Zaporizhzhia (region)

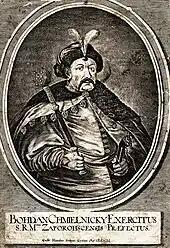
Bohdan Khmelnytsky as "Zaporohscensis Prefect" (1651)

Zaporizhzhia was the name of the territory of the Cossack state, the Zaporozhian Host, whose fortified capital was the Sich, usually located in the Great Meadow. From the 15th century to the late 17th century it was fought over by Muscovy, the Polish Kingdom and the Ottoman Empire, as well as by the Hetmans of Upper Ukraine (after 1648). For most of that time it was technically controlled by Poland, but it was rarely peaceful, and was widely regarded (from the perspective of the claimant governments) as turbulent and dangerous, the refuge of outlaws and bandits. In the eyes of the vast majority of the Ukrainian people, however, it was a promised land of heroes and free men (as later described in the poetry of Taras Shevchenko). In addition to many invasions by neighbouring countries, inhabitants of the Zaporozhe had to deal with an influx of new settlers from all directions and conflicts between the szlachta (Polish nobility) and independent Cossacks, who enjoyed a kind of autonomy in the region. Further, Cossacks often raided the nearby rich lands of the Ottoman Empire, retaliating for the constant slave raids of the Tatars against Ukrainian territories as far west as Galicia, in return provoking raids by Ottoman vassals, the Tatars.